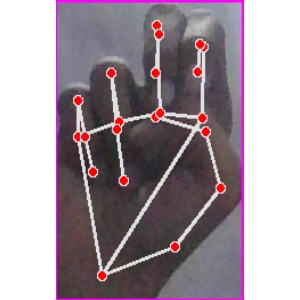
अक्षर: ह